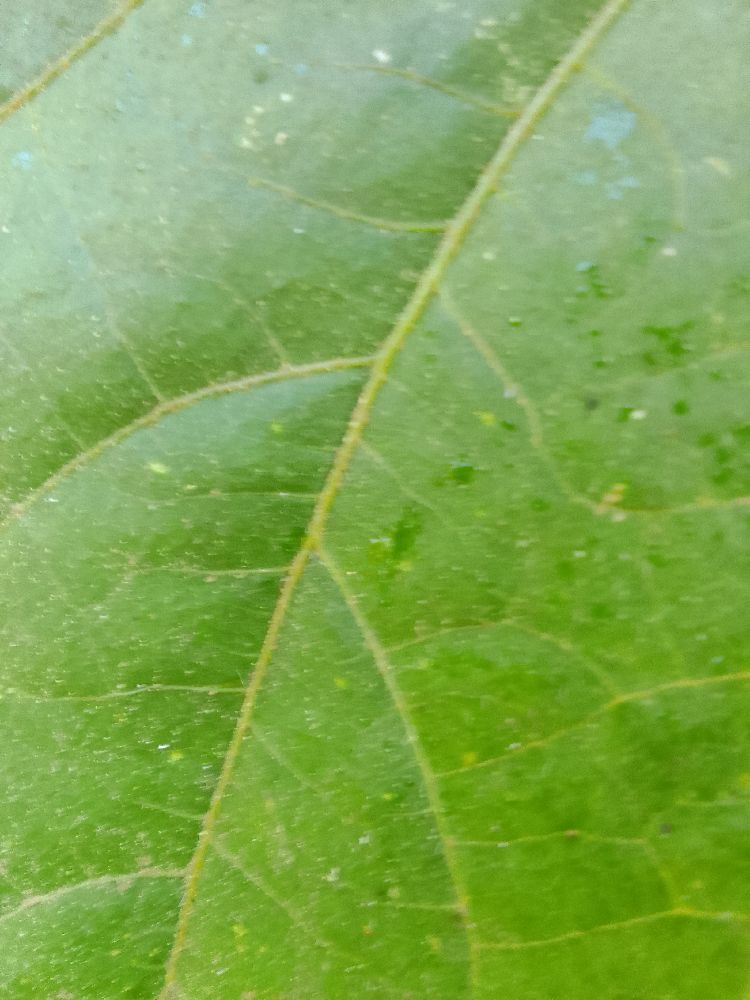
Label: healthy